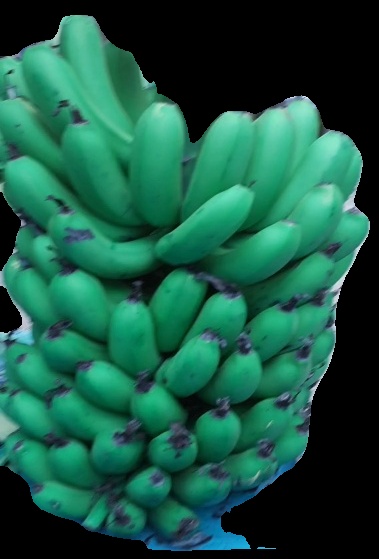
Variety: pachbale
Grade: grade2